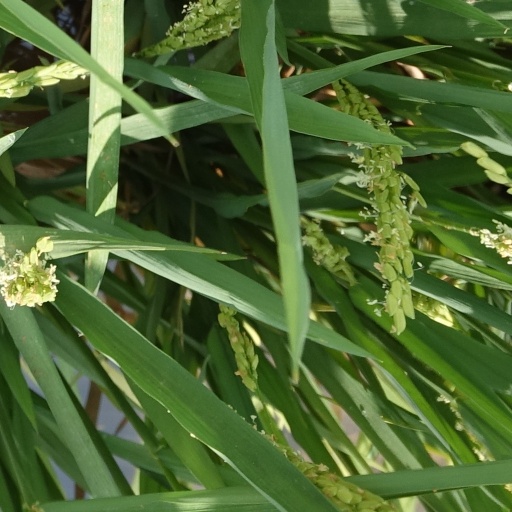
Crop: rice